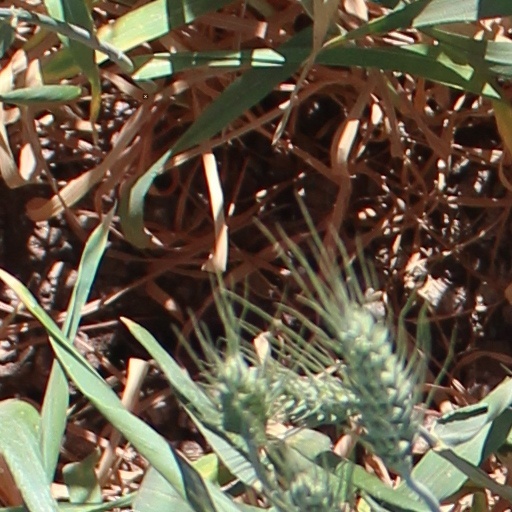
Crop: wheat